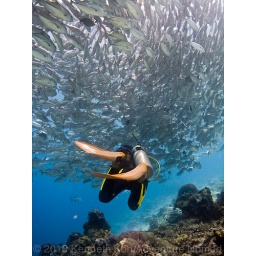
A diver swimming beneath a ball of schooling Jack fish.